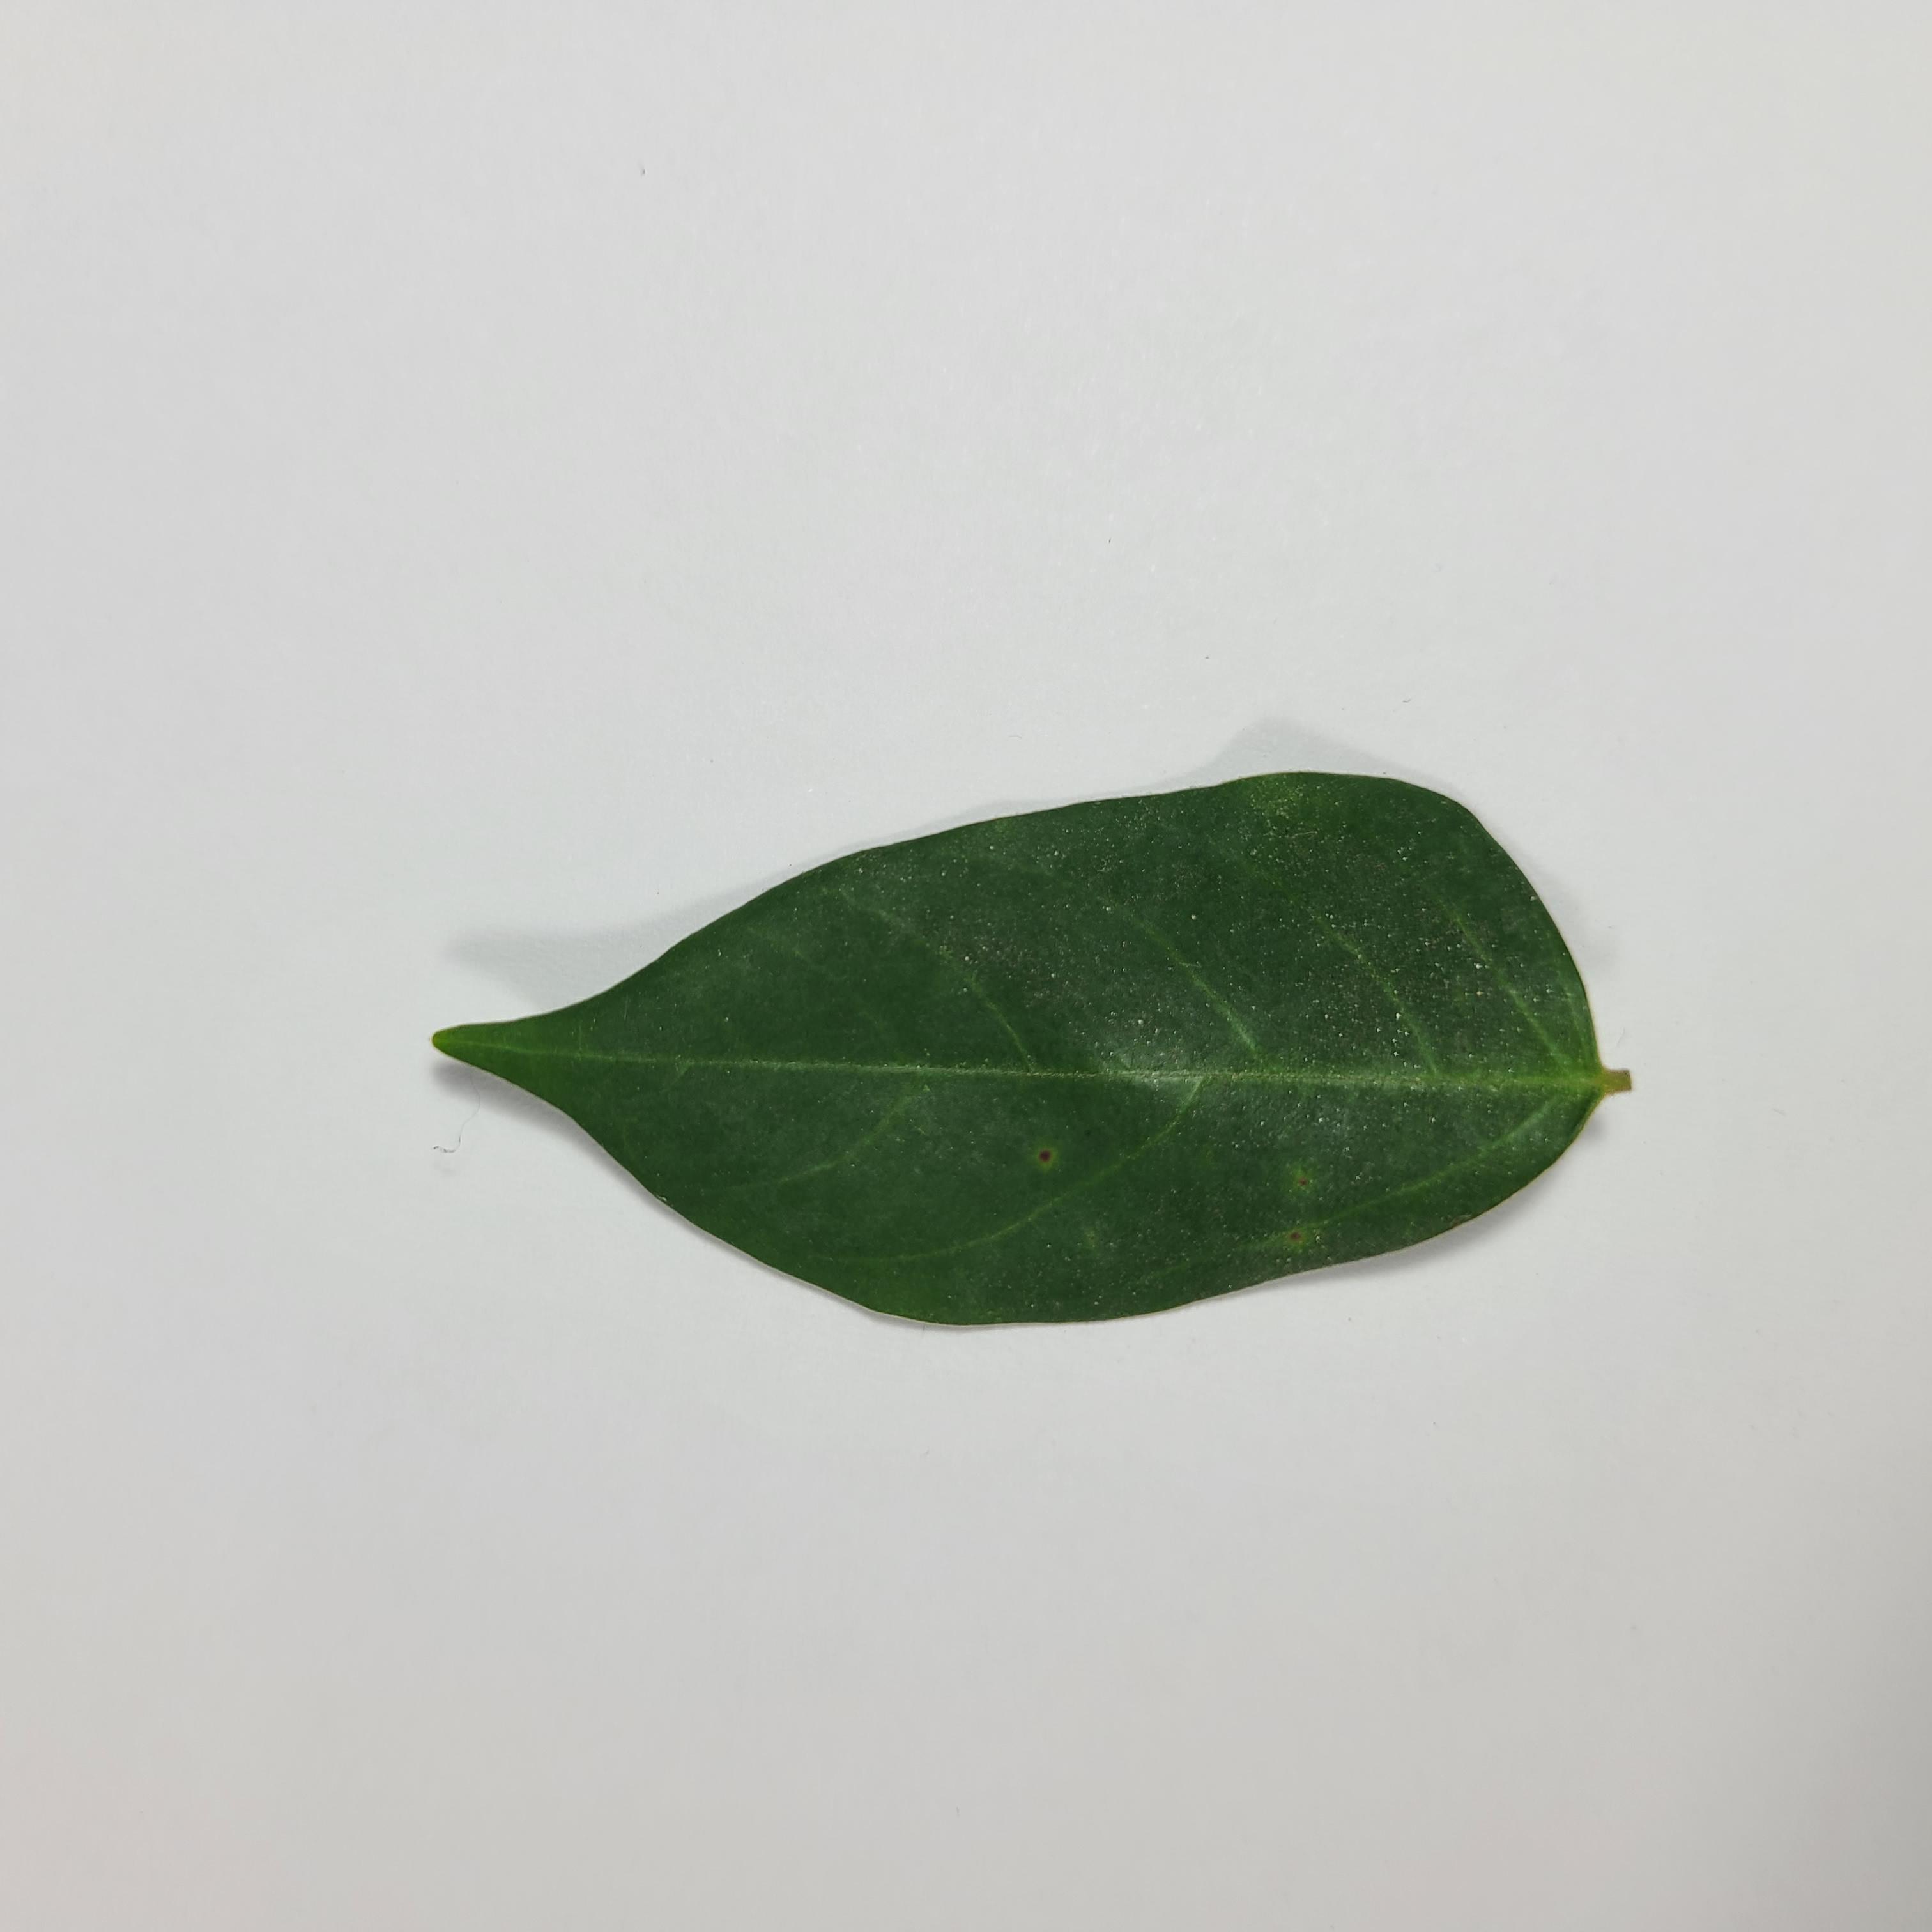
Label: Healthy Leaves